The Salzburg Connection

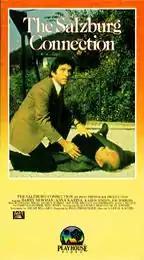
Video cover

The Salzburg Connection is a 1972 American thriller film directed by Lee H. Katzin, starring Barry Newman and Anna Karina . It is based on the 1968 novel of the same title by Helen MacInnes. It was filmed in DeLuxe Color and Panavision. The sets were designed by the art director Hertha Hareiter. Extensive location shooting took place around Salzburg and at Lake Toplitz.